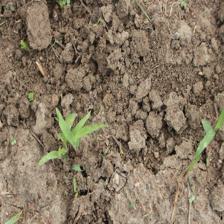
Label: Sorghum